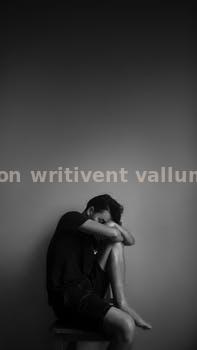
Label: Watermark